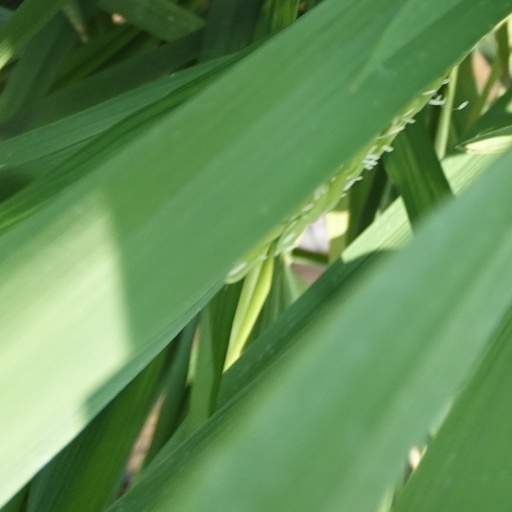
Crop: rice